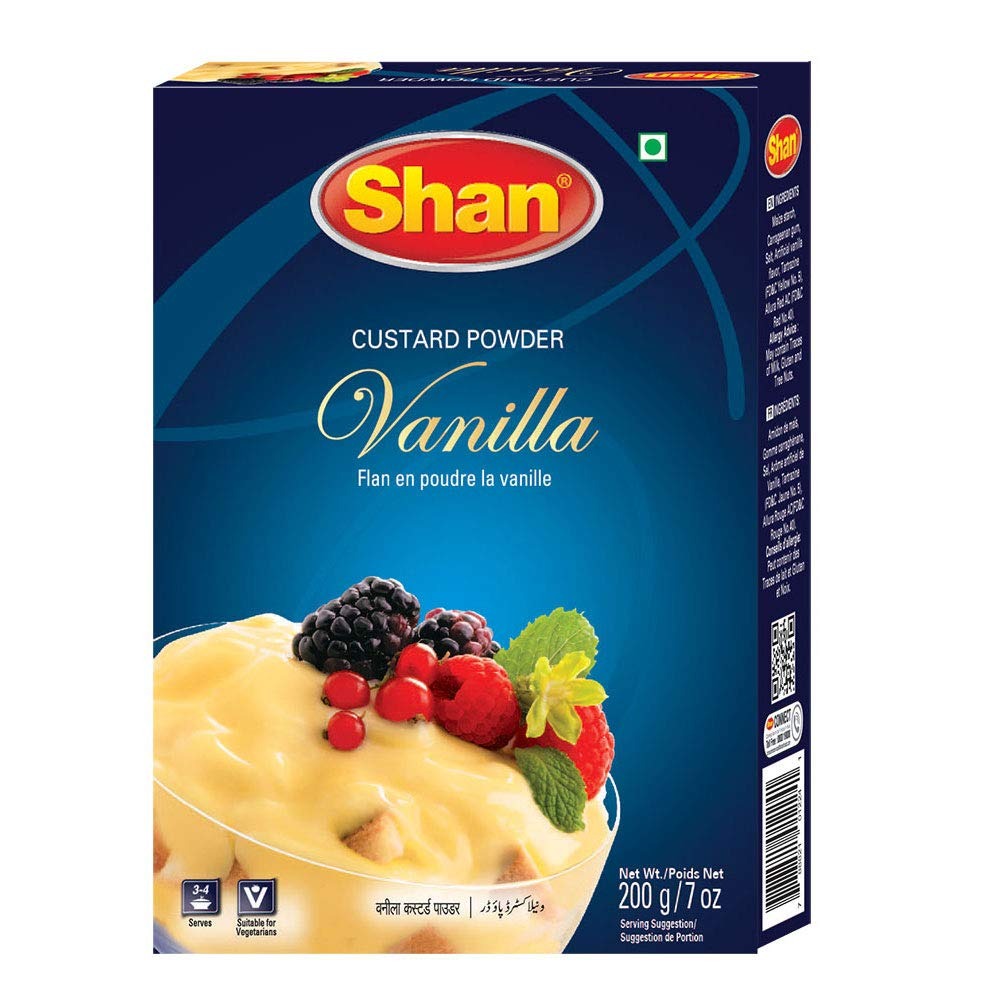
Item Name: Shan - Custard Powder Vanilla, 7 oz (200g) Suitable for Vegetarians, Halal
Bullet Point 1: Shan Custard Powder - Vanilla is your saviour to make traditional dessert at home within minutes for a perfect dessert experience
Bullet Point 2: Ingredients: Maize starch, Carrageenan gum, Salt, Artificial vanilla flavour, Tartrazine (FD&C Yellow No. 5), Allura Red AC (FD&C Red No.40).
Bullet Point 3: Your savior to rich and creamy traditional dessert made with a perfect combination
Bullet Point 4: Quality Control- All our products are carefully packaged under the most hygienic conditions according to international quality standard.
Bullet Point 5: Packing: 200g Serving Suggestion
Product Description: <p>Description: Shan Foods was a small company established in 1981. Soon it gained popularity and now we have a presence in 65 countries across 5 continents.&nbsp; All our products are carefully packaged under the most hygienic conditions according to international quality standard.&nbsp; All products of Shan Foods are ISO 9001:2015. Shan Foods is committed to making your life easier in the kitchen and at the same time delighting your taste buds. We are the pioneer of ready to make masala packets. We are continuously working hard to ensure you can serve authentic Pakistani/Indian food to your loved ones. Each recipe is tailored to ensure a delicious taste through our special herbs seasoning and spices. Shan’s Traditional Desserts range offers convenience by allowing our consumers to make delicious desserts in the comfort of their homes. Available in distinct variants, Shan’s Traditional Desserts offer something for every occasion.</P><P>Shan Vanilla Custard provides with rich, creamy and delicious Custard that the whole family can enjoy.</P>
Value: 7.05
Unit: Ounce

Price: 7.09